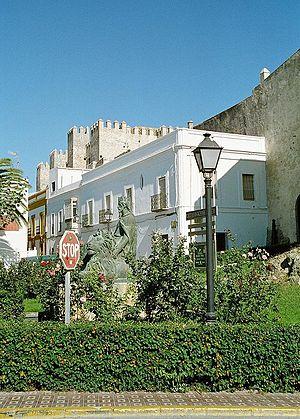
Tarifa est une ville fortifiée du sud de l'Espagne, située dans la province de Cadix, en Andalousie. C'est là que se trouve le point le plus méridional de l'Europe continentale avec la pointe de Tarifa. Cette pointe est parfois appelée “La pointe de L'Europe“.
Rafael Pérez de Guzmán, né à Cordoue le 16 novembre 1803, mort lors d'une attaque de brigands dans la plaine de la Manche le 14 avril 1838, était un matador espagnol.